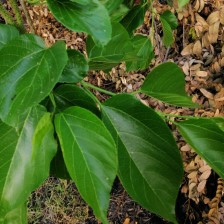
Variety: TaiwanMeacho